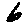
Label: 6